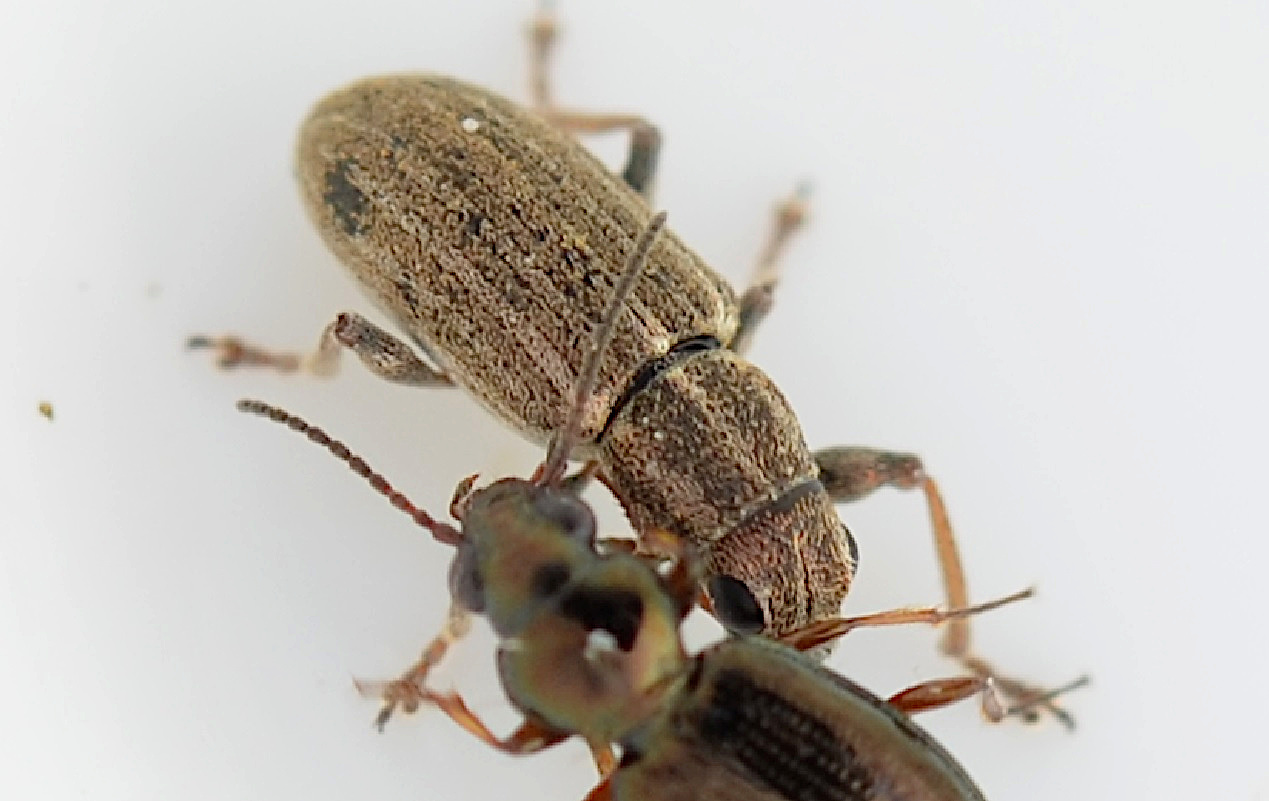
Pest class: pea_leaf_weevil